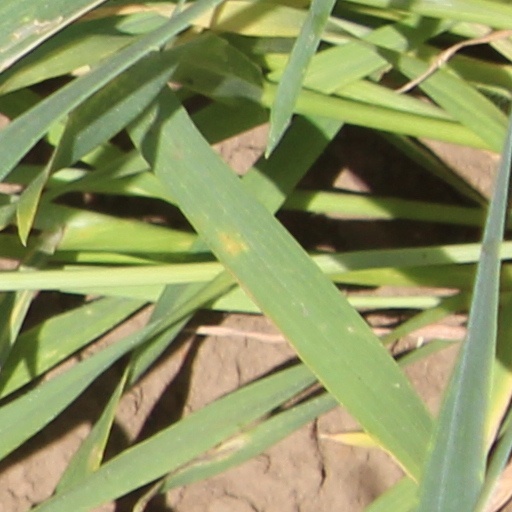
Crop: wheat